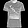
Label: T - shirt / top